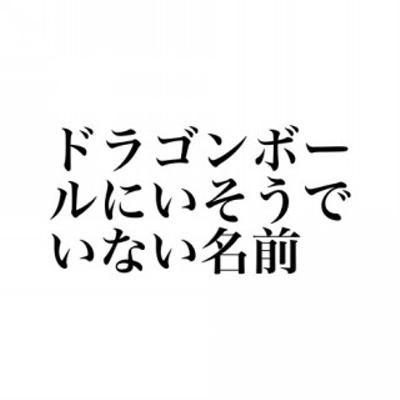
回答: ホイコーロー